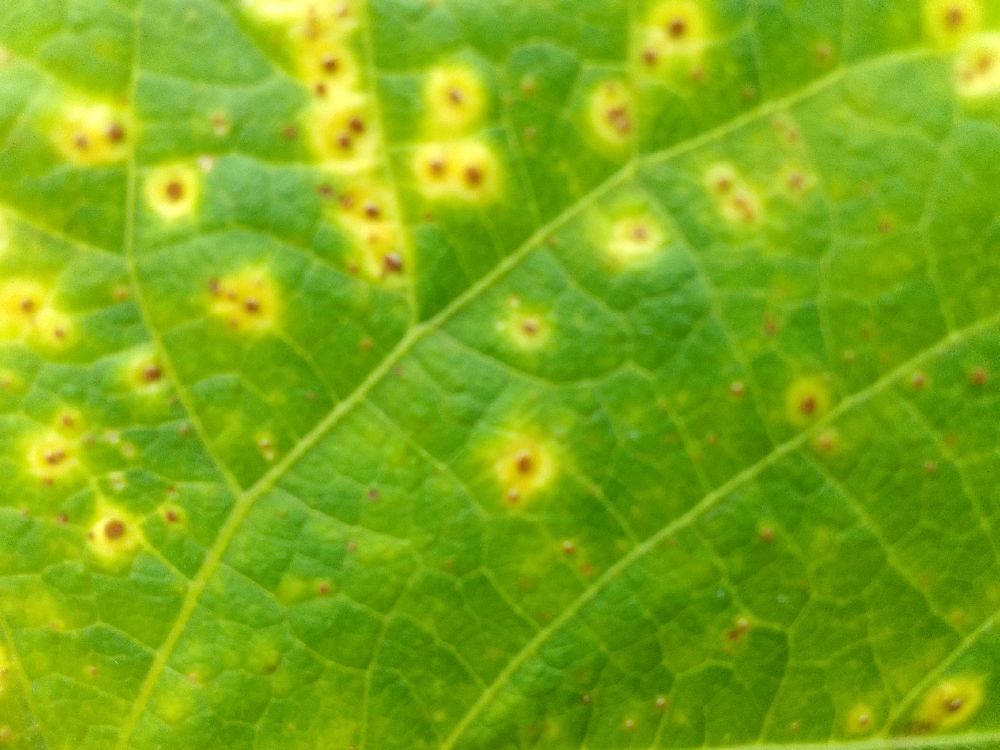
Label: rust